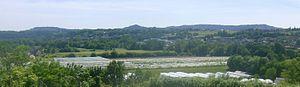
Vue du puy d'Yssandon, de la butte de Pampelonne et de la butte d'Ayen depuis la route au dessus du lycée horticole de Brive-Voutezac
L'Yssandonnais est une région géographique située en France au nord-ouest de Brive-la-Gaillarde dans le département de la Corrèze en région Nouvelle-Aquitaine.